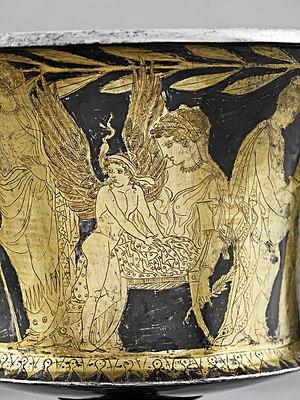
Himéros est le dieu primordial du Désir passionné, ardent, physique ou sexuel dans la mythologie grecque. Avec ses frères Éros et Pothos, il forme les Érotes ou Amours.